Arthur William Hammond

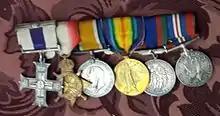
Photograph of the medals awarded to Lieutenant Arthur William Hammond during the first and second world war.

See also Aerial victory standards of World War I